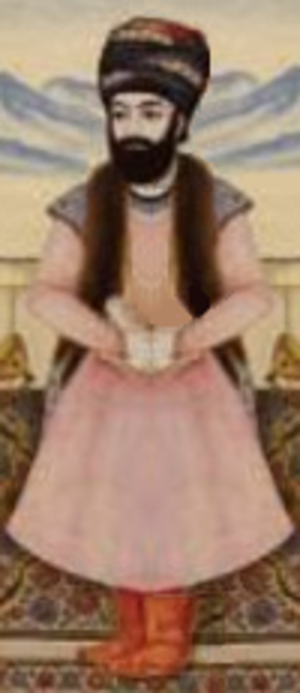
Cette liste présente les dirigeants de la Perse et de l'Iran.
Ceci est une liste des règnes les plus courts.